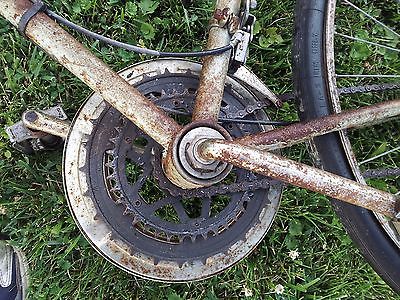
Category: bicycle